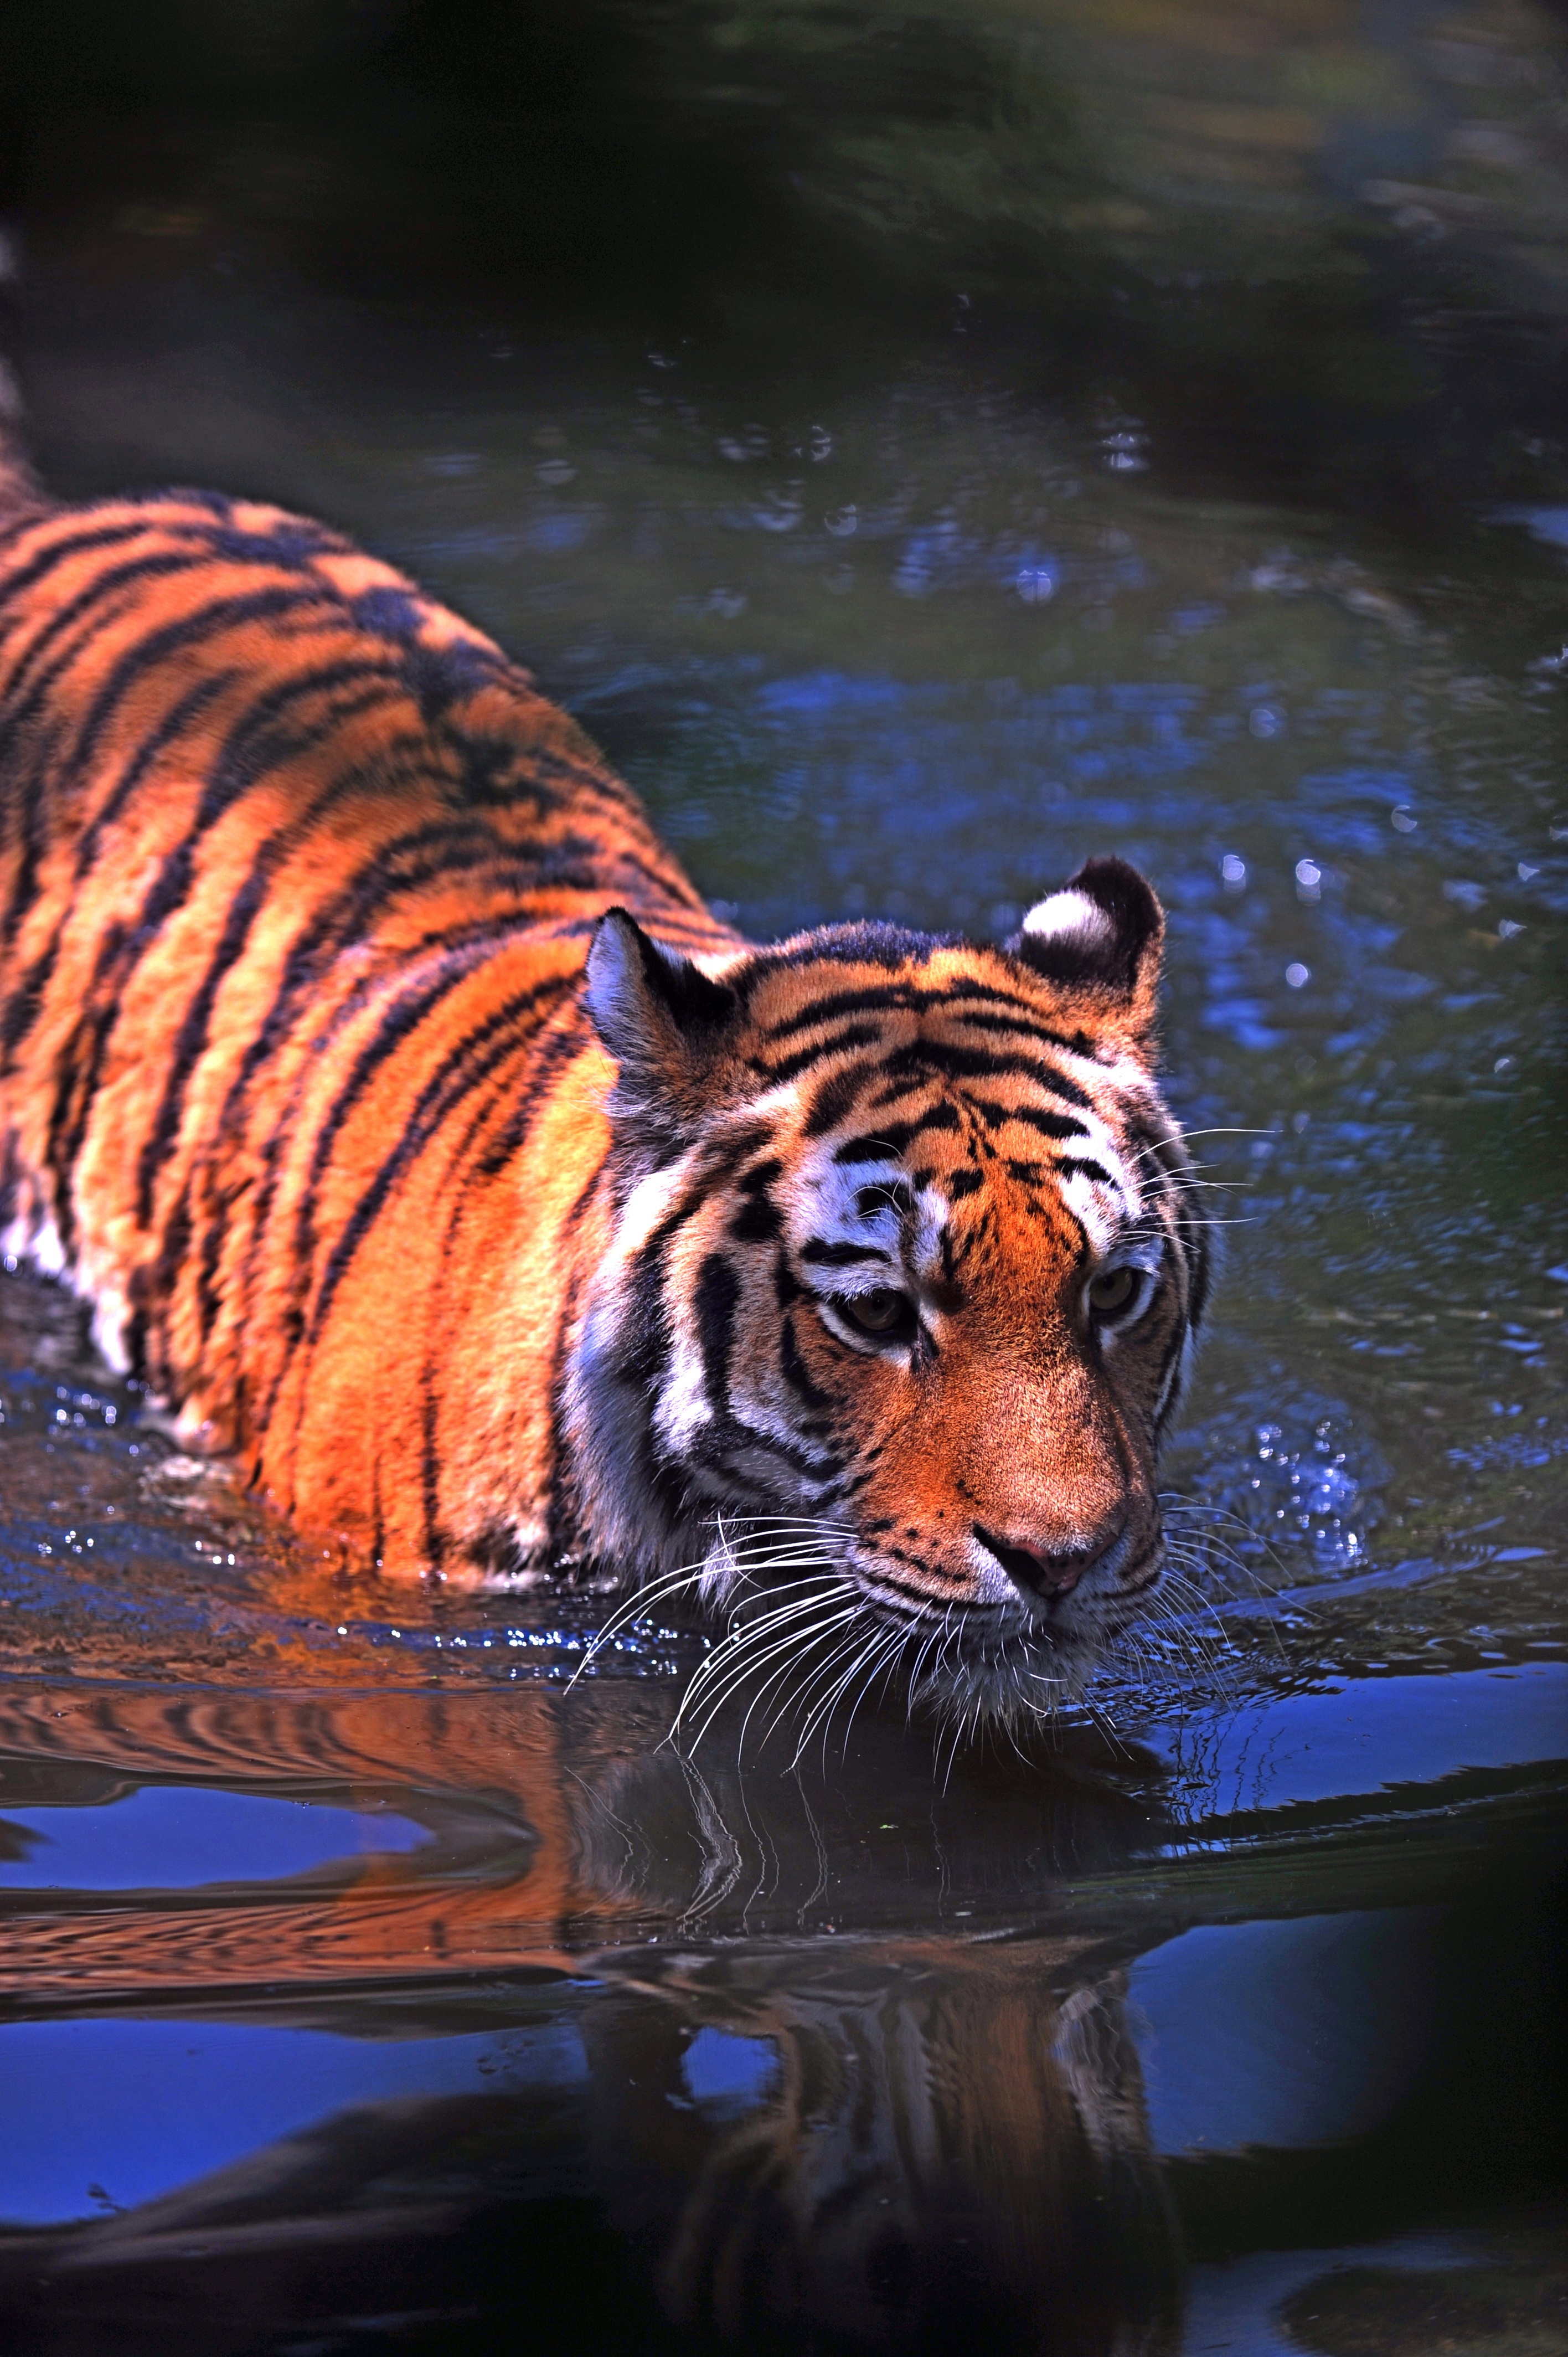
water, wildlife, zoo, reflection, mammal, predator, fauna, wade, tiger, jaguar, carnivore, big cats, cat like mammal